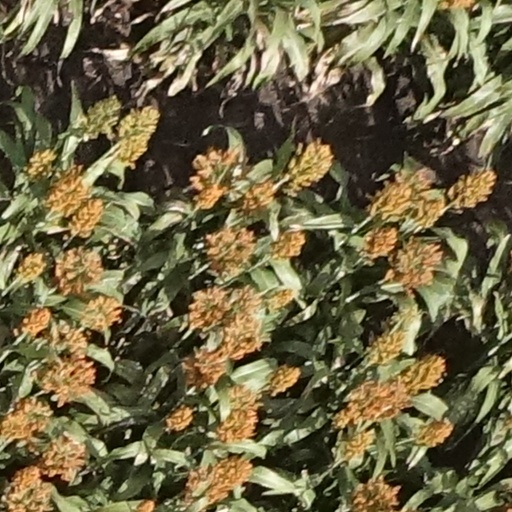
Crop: sorghum